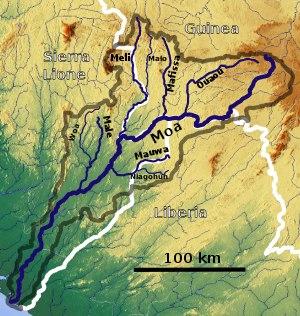
La Moa est un fleuve côtier d'Afrique de l'Ouest qui prend sa source en Guinée dans la préfecture de Kérouane – où elle porte le nom de « Makona » –, coule entre la Guinée et le Liberia en arrosant Guéckédou, avant d'entrer en Sierra Leone et de se jeter dans l’océan Atlantique.